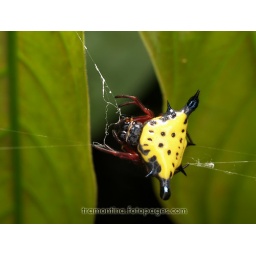
A small G. hasselti which has her  web near the base of a larg tree trunk. Poring.